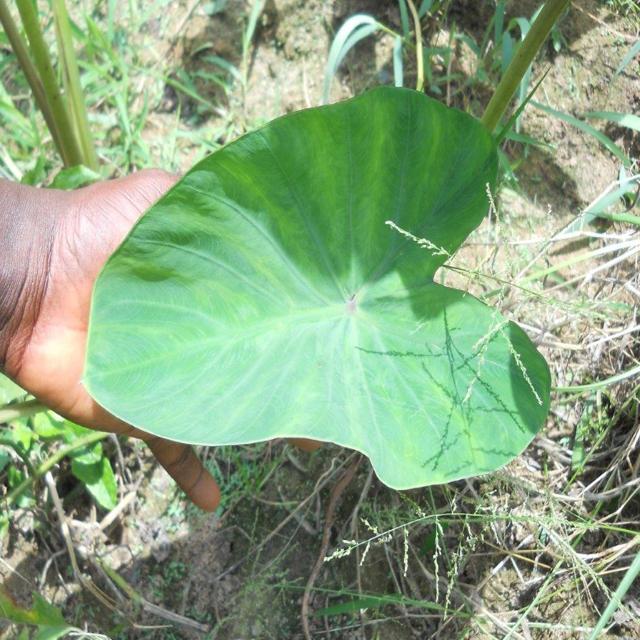
Label: Healthy